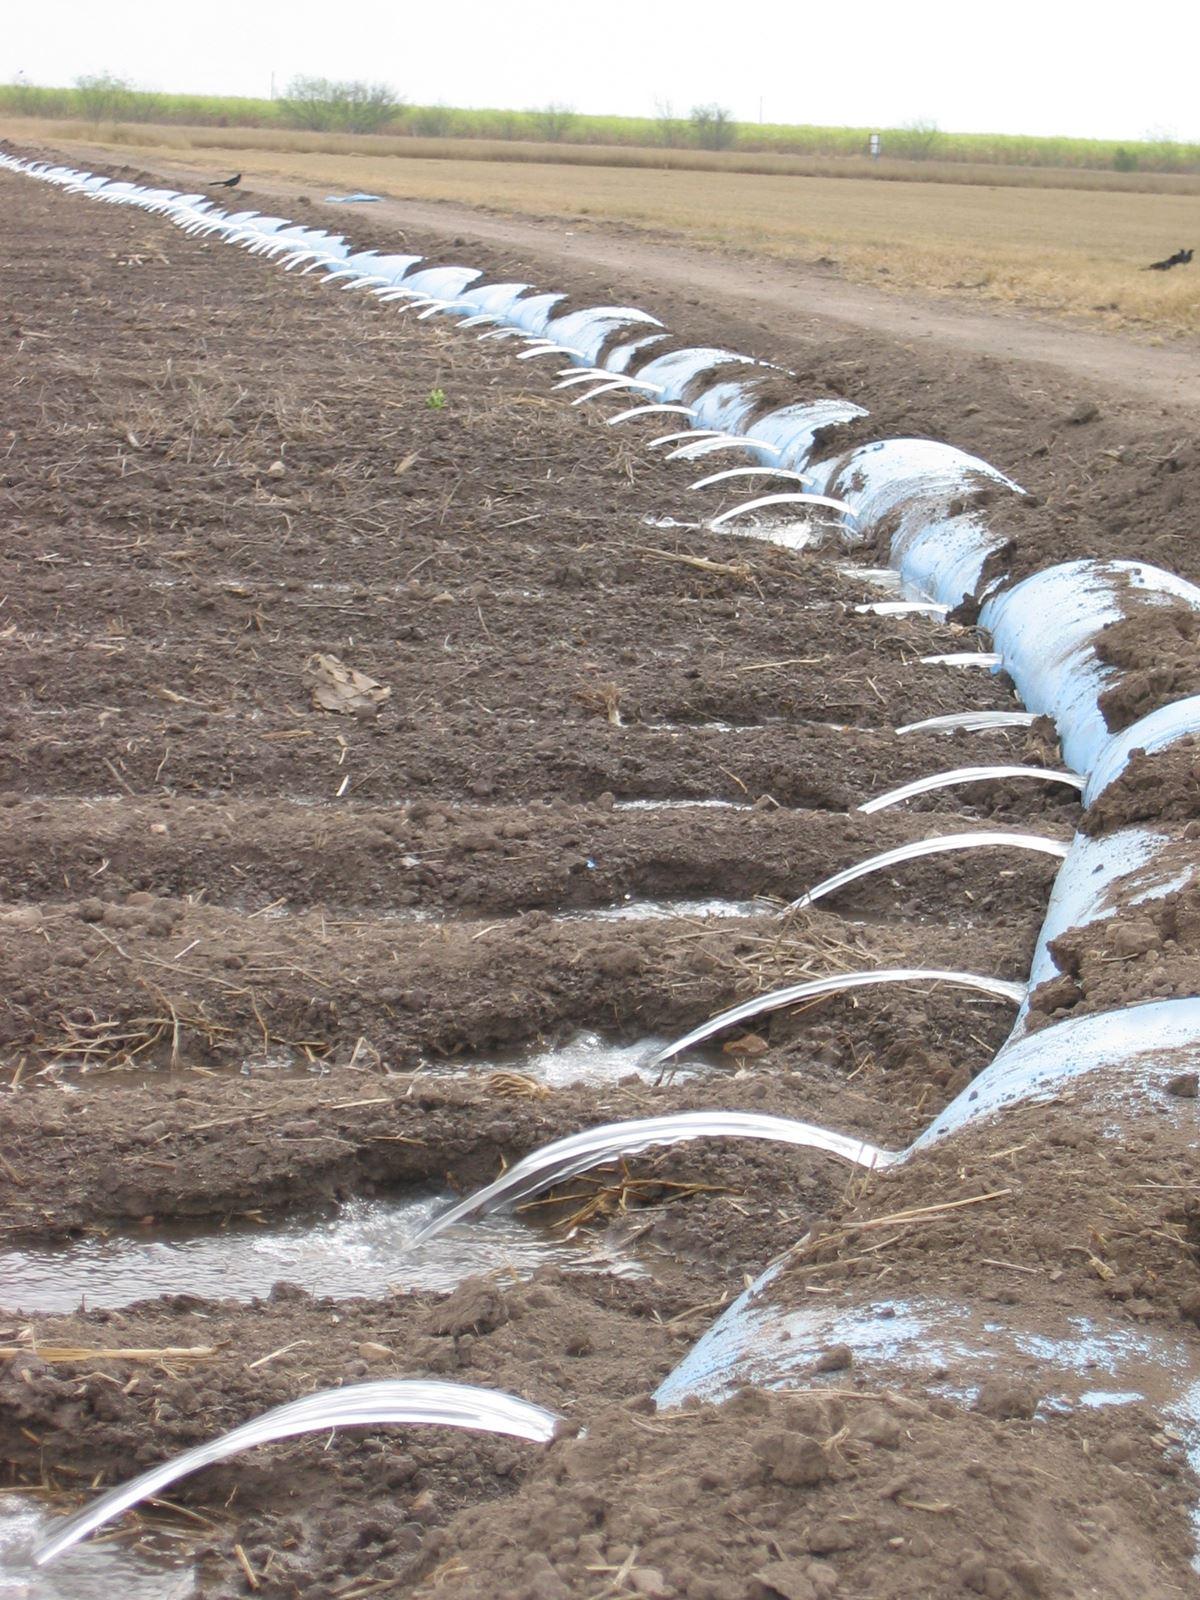
Hii ni aina moja ya ukulima na kunapatikana sehemu mingi nchini. Wakulima hutumia [cs]pipes[cs] spesheli ili kusambaza maji katika shamba hili.